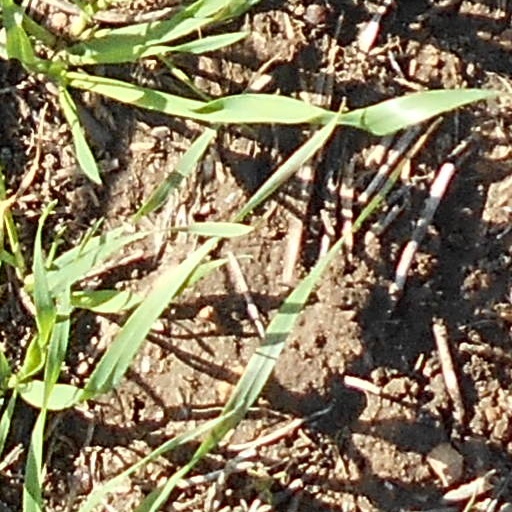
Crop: wheat